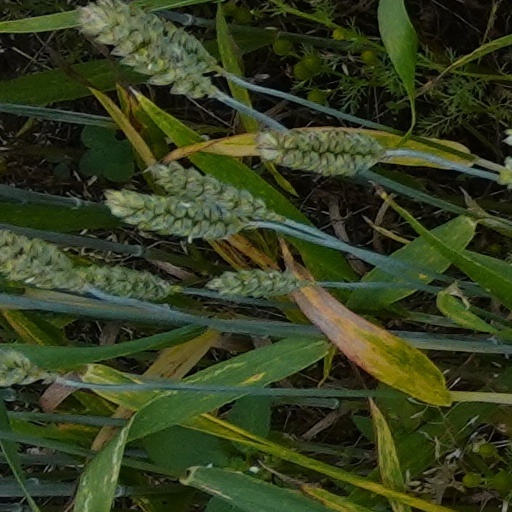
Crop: wheat